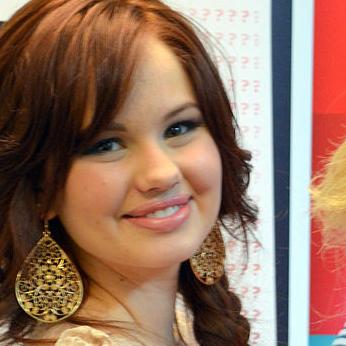
Age: 18